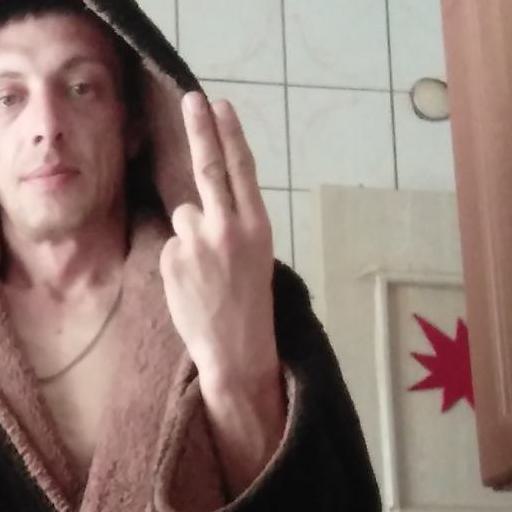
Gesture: two_up_inverted